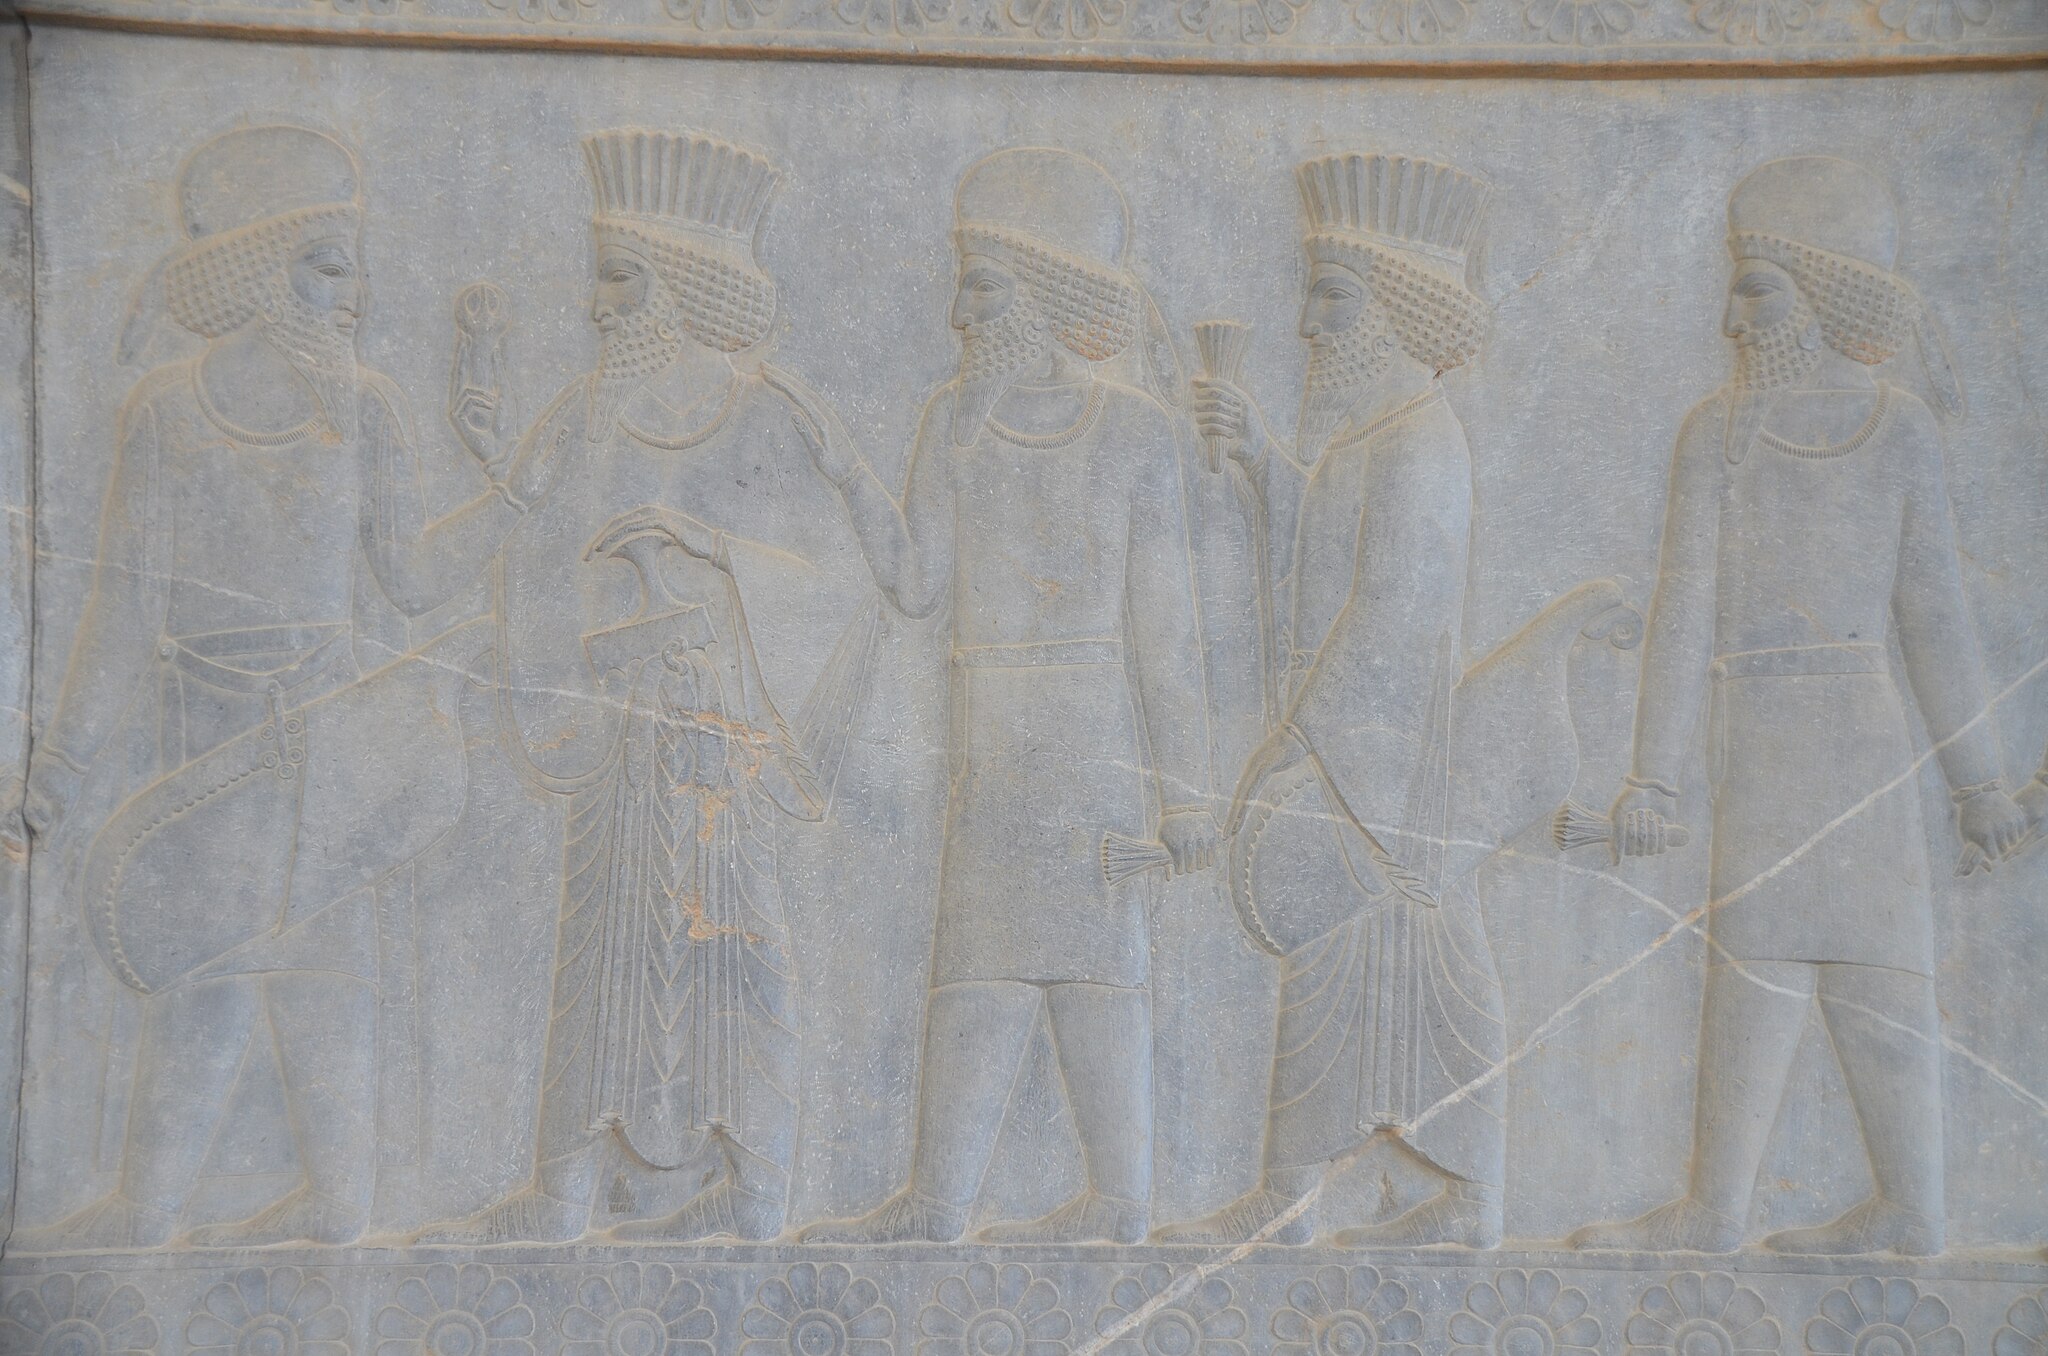
Title: Persepolis, Iran (33986357998)
Description: Persepolis, Iran
Date: 22 April 2019, 09:19 (according to Exif data)
Categories: Photographs by Carole Raddato, Flickr images reviewed by FlickreviewR 2, 2019 in Persepolis, Iran photographs taken on 2019-04-22, Relief of dignitaries at court ceremony, Apadana of Persepolis